Eleanor McGovern

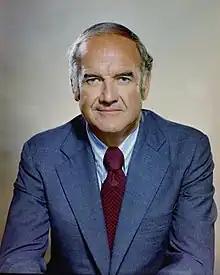
Presidential candidate George McGovern, 1972

McGovern was an active political wife; she campaigned for her ailing husband in his 1962 United States Senate race. Eleanor took active roles in her husband's campaigns, which included his elections to the US House of Representatives, the US Senate and significantly when he won the Democratic presidential nomination in 1972. With some assistance from Eleanor's campaigning, George won 11 state primaries including South Dakota and the two largest states, New York and California.